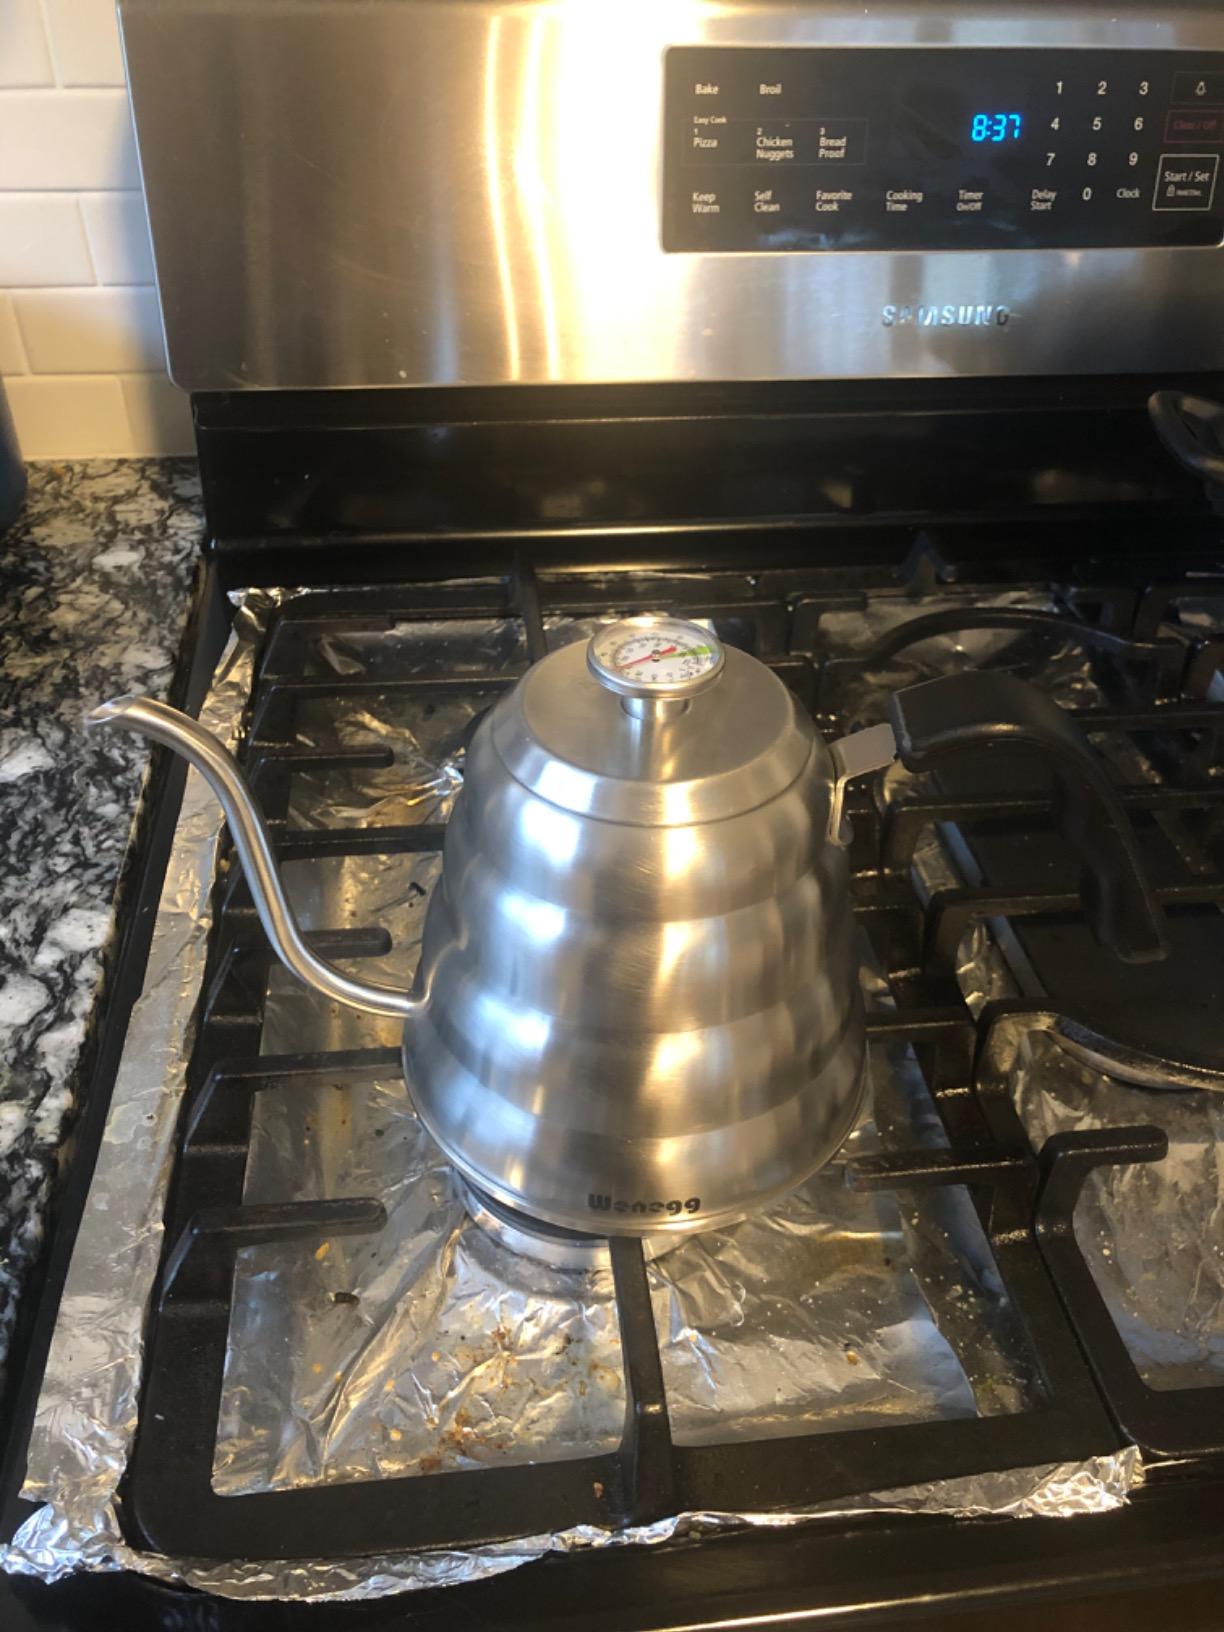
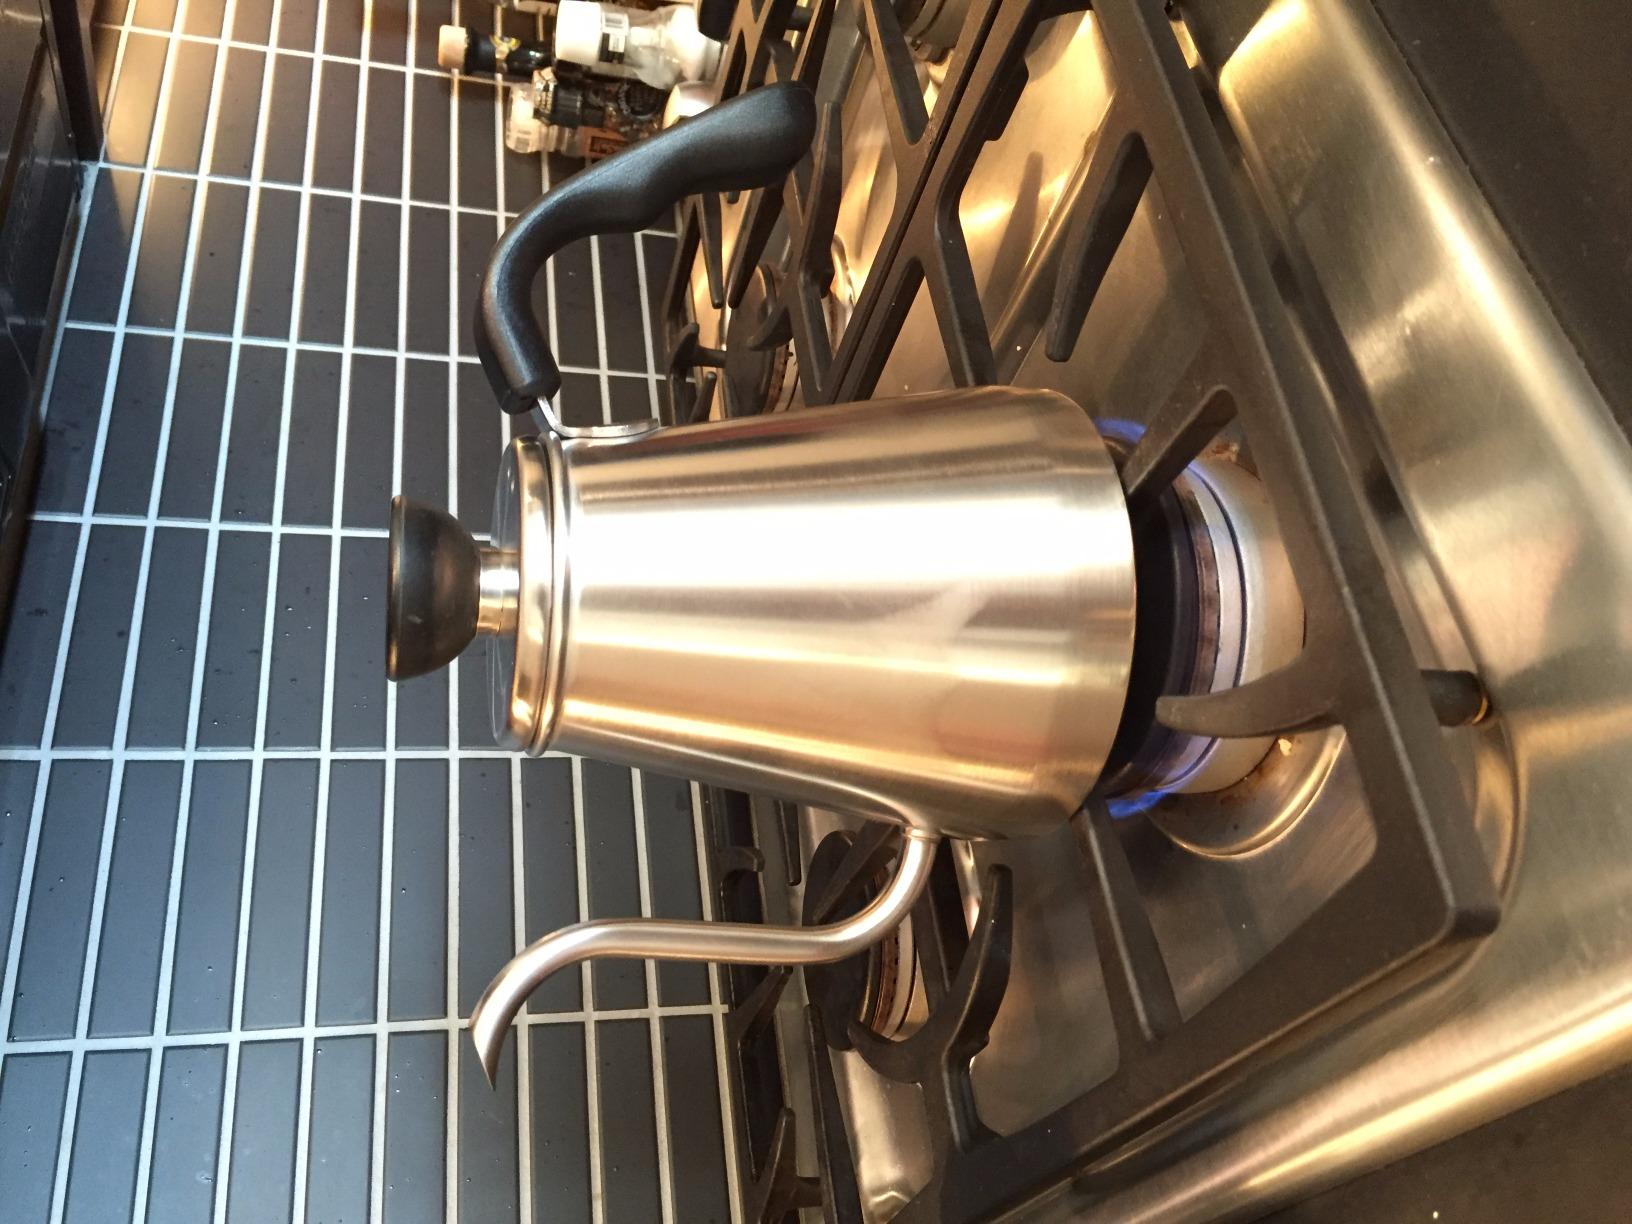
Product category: items_kettle
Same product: no